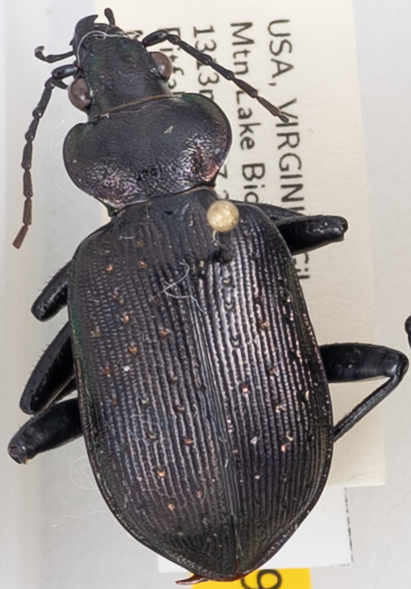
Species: Calosoma frigidum
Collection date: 2019-06-18 04:00:00
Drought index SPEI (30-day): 0.36
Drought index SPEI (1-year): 2.09
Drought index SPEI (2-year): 2.09